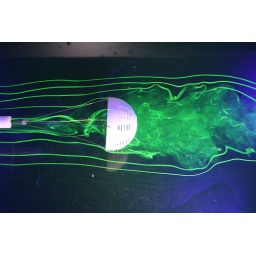
Using a wiffle ball to model a ribbon drogue (parachute) in a water channel.